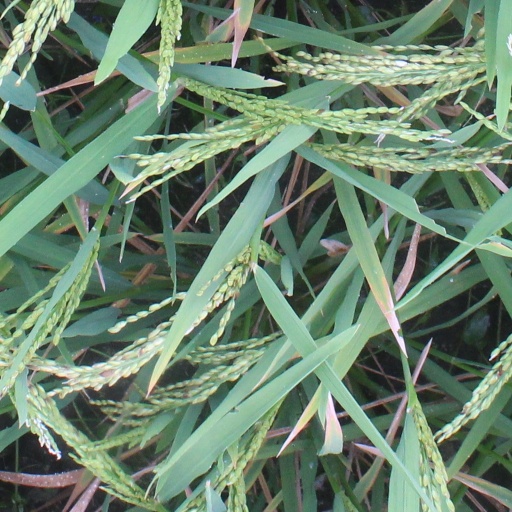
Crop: rice